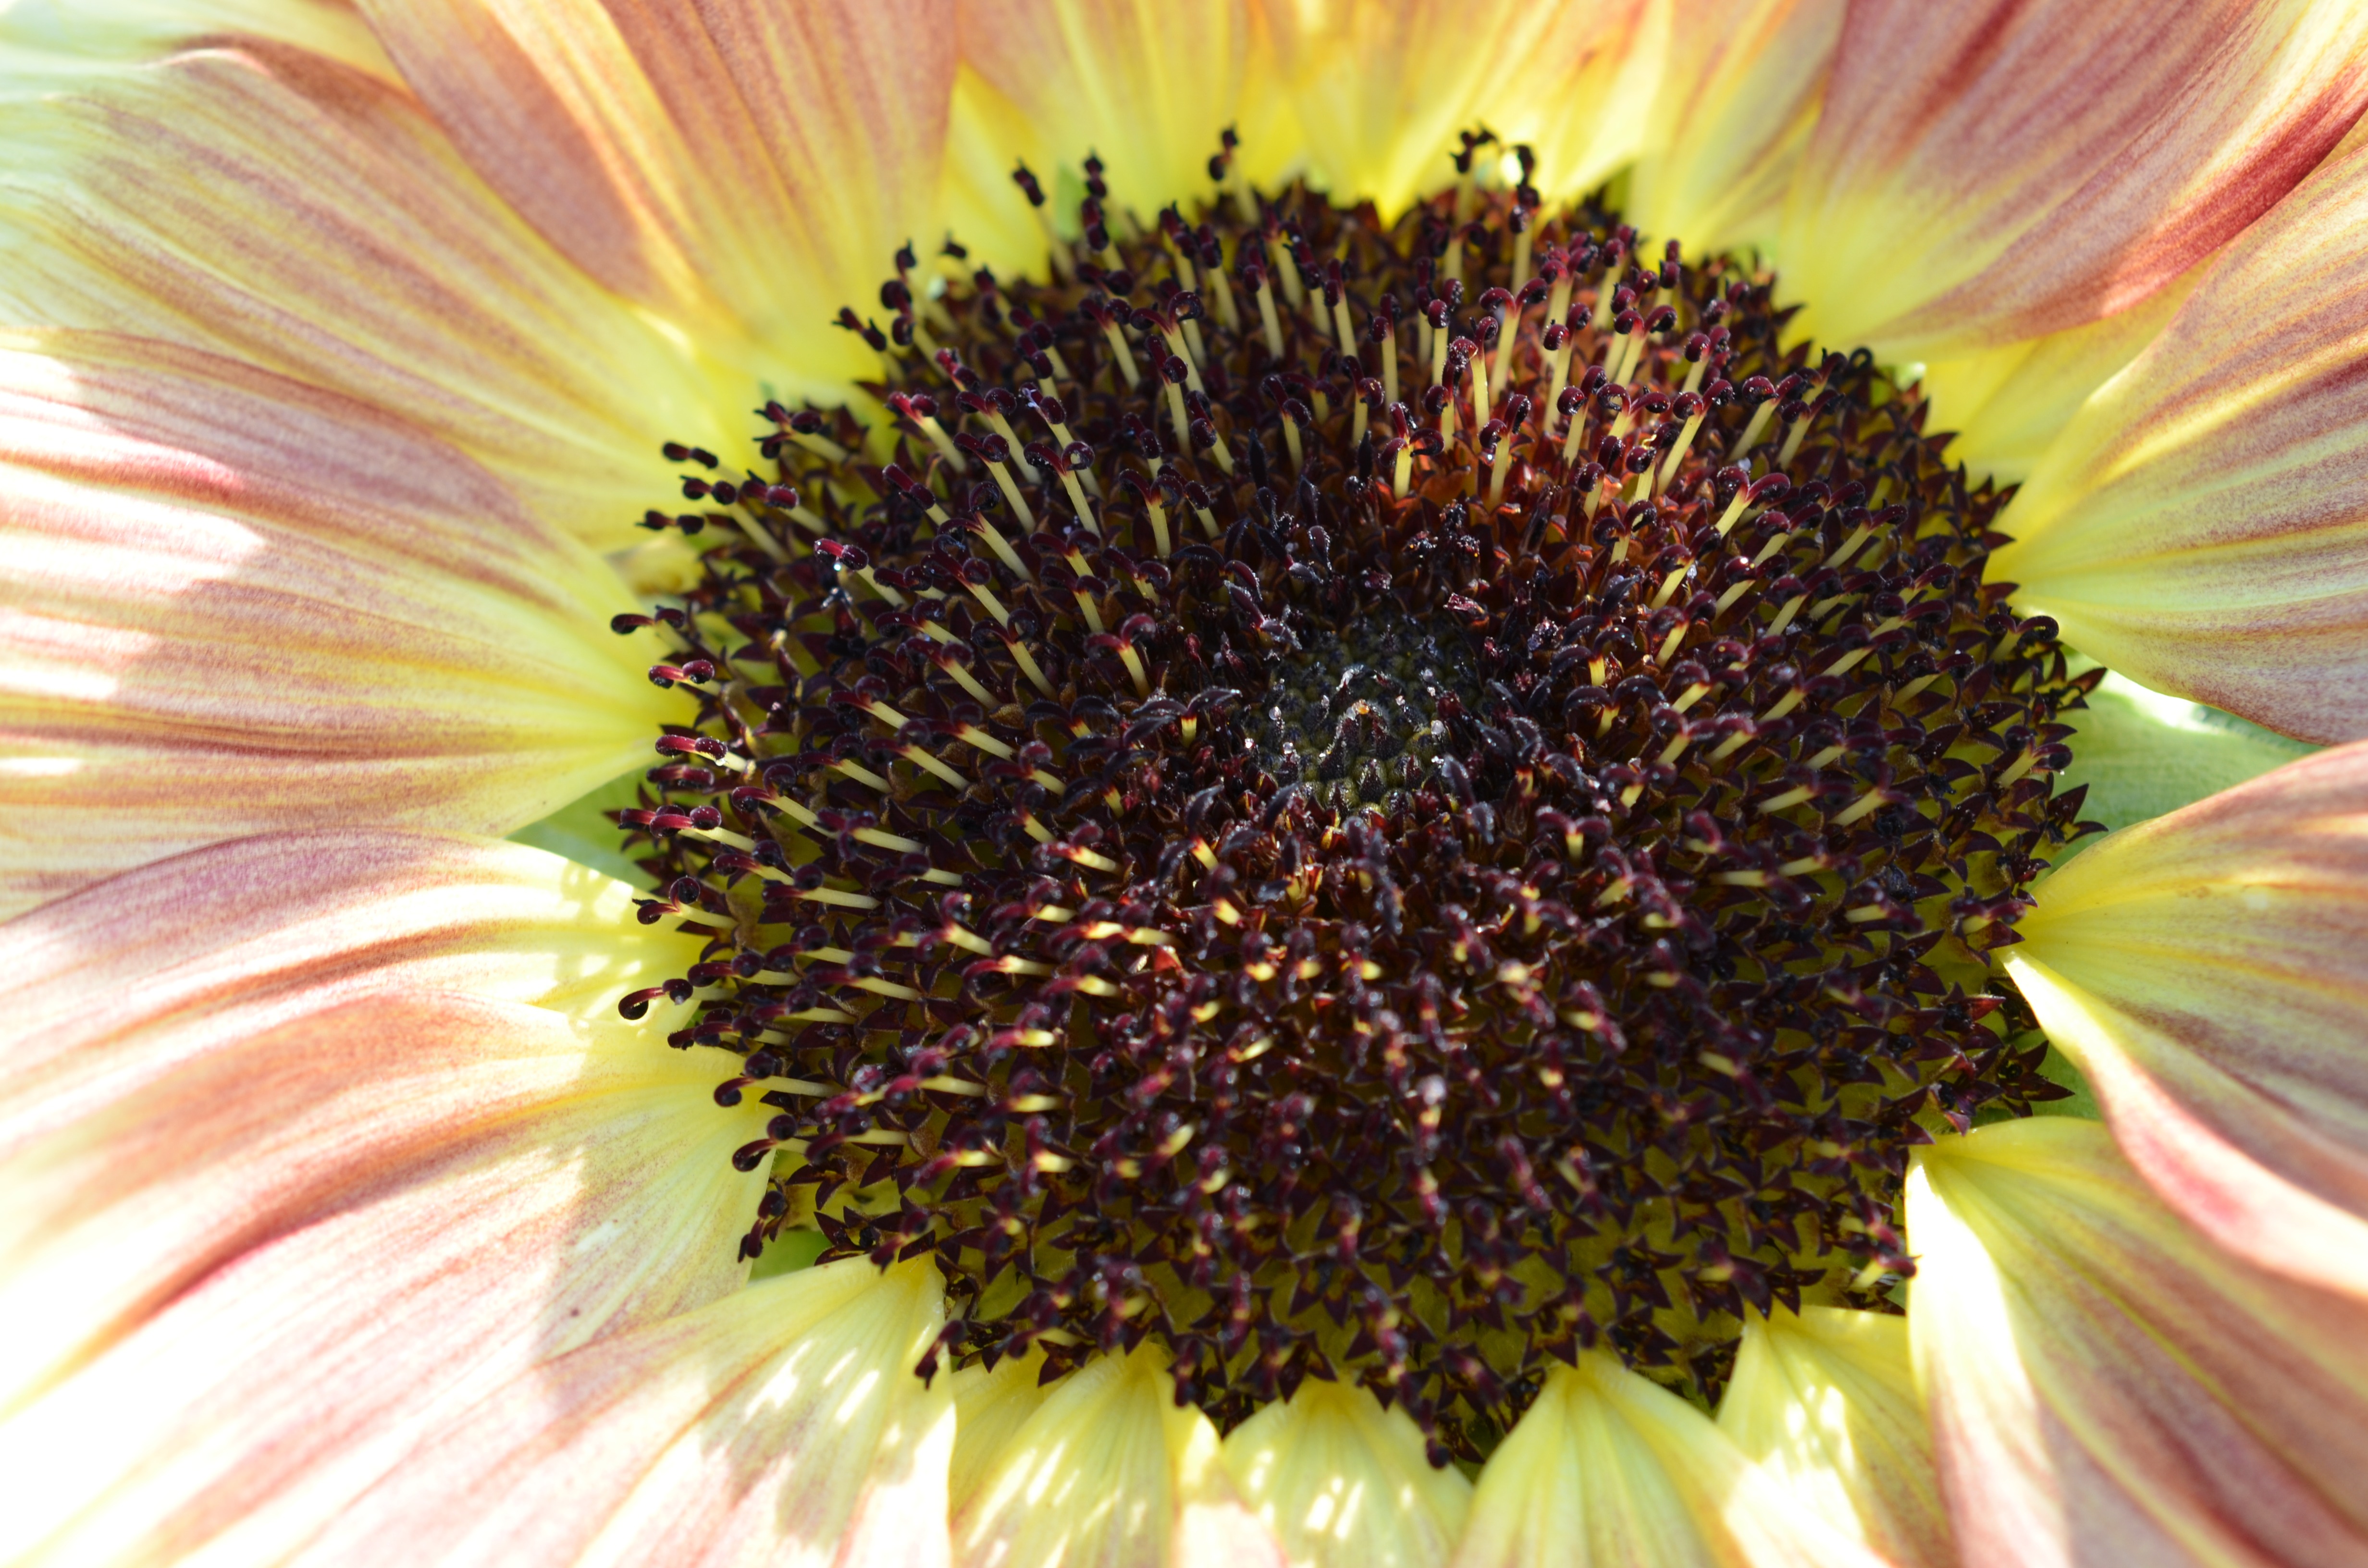
blossom, plant, flower, petal, bloom, summer, cup, pollen, produce, flora, close up, leaves, calyx, macro photography, flowering plant, daisy family, sunflower seed, land plant